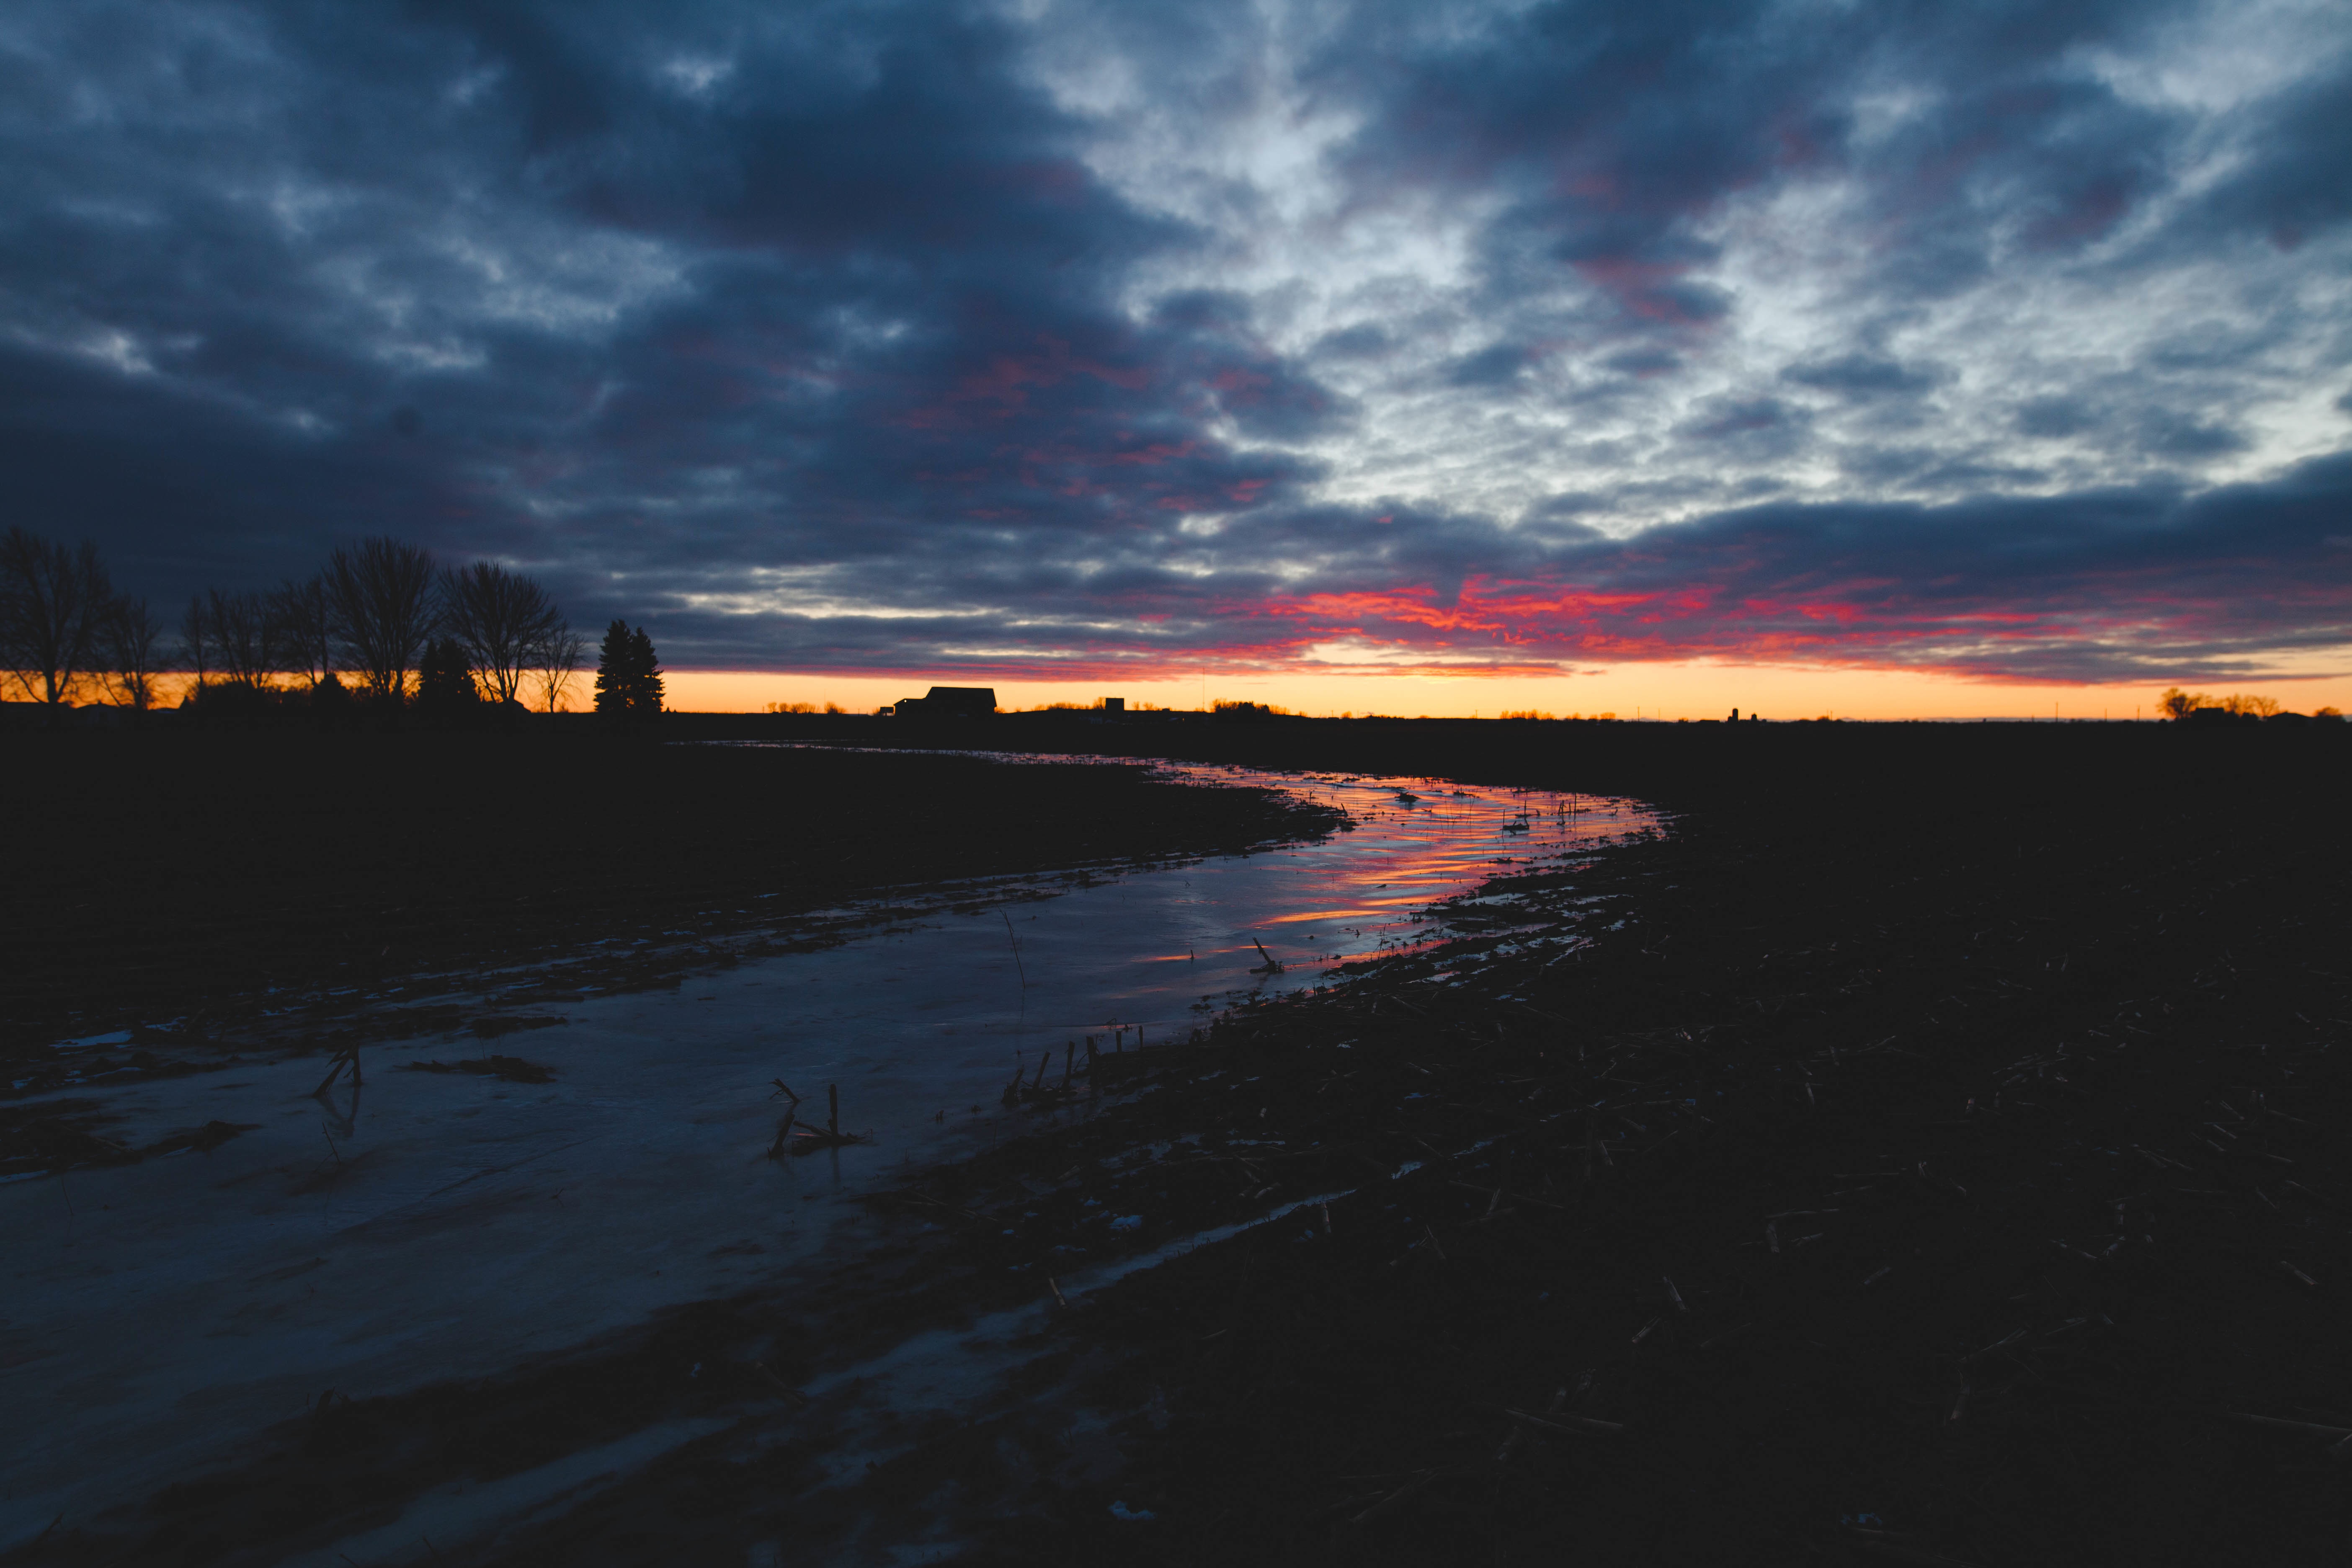
sea, coast, ocean, horizon, cloud, sky, sun, sunrise, sunset, sunlight, morning, dawn, atmosphere, dusk, evening, reflection, afterglow